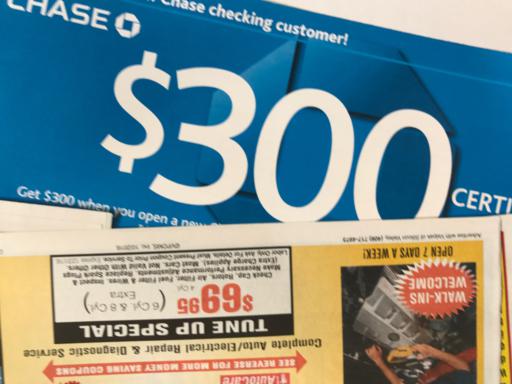
Label: paper